Aamayum Muyalum

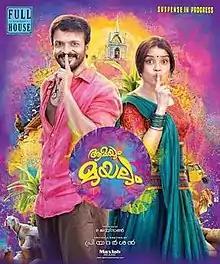
Film poster

Aamayum Muyalum ("The Tortoise and the Hare") is a 2014 Indian Malayalam-language comedy drama film written and directed by Priyadarshan, and co-produced by Jaison Pullikkottil under the banner Full House Entertainment. It is a remake of the director's own Hindi movie "Malamaal Weekly" which itself was a remake of "Waking Ned". The film has a cast of Jayasurya, Piaa Bajpai, Innocent, Nedumudi Venu, Anoop Menon, Harisree Ashokan and Mamukkoya in prominent roles. The music is composed by M. G. Sreekumar.